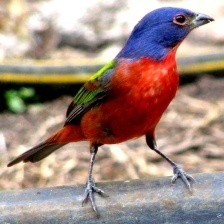
Species: PAINTED BUNTING
Scientific name: PASSERINA CIRIS
ImageNet parent category: indigo_bunting